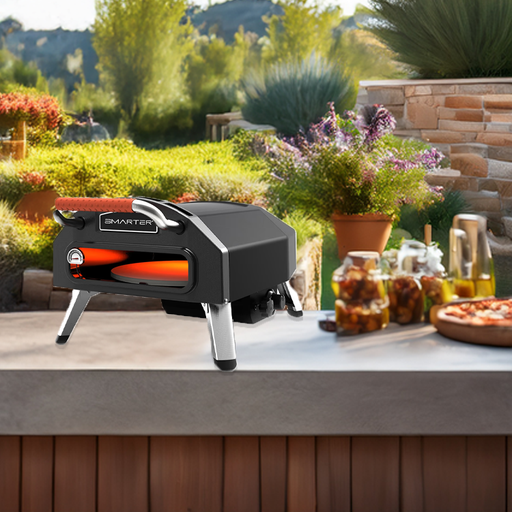
קטגוריה: מתנות בתוספת תשלום
תיאור: טאבון גז 16 נייד לאפייה עם דלת
תשלום נוסף: 775 ₪
מידע נוסף: מתנה בתוספת תשלום